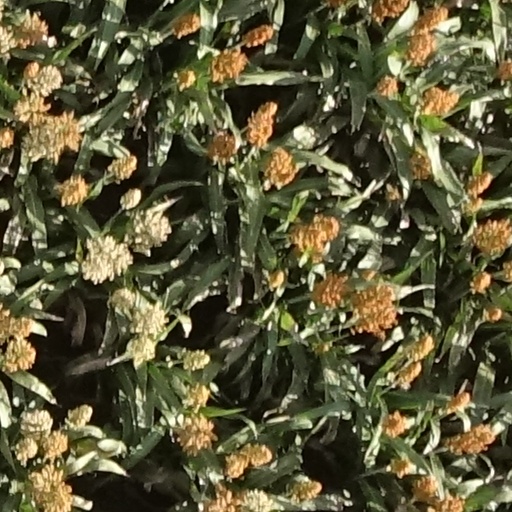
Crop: sorghum